Procne

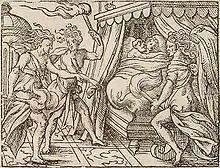
Furies in Procne and Tereus's wedding night, engraving by Virgil Solis, 1581.

Some time passed, and soon a Thracian festival in honour to Dionysus was held, during which it was customary for the Thracian women to gather gifts and send them to their queen. Philomela, unable to speak or escape her prison, wove in letters in her tapestry or a gown, that spoke of her fate at the hands of Tereus, and sent it to Procne. Once Procne got hands on her tapestry, she disguised herself in bacchic attire, joined the festivities with the other women, and located the cabin in which Philomela was kept captive. She broke in, snatched her sister, dressed her instead in her clothes, and sneaked her into Tereus's palace without anyone seeing them.